Carabobo

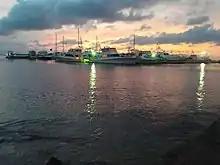
Puerto Cabello is one of the most important ports in Venezuela

The Valencia Metro is also being expanded with 5 new stations currently under construction. Metro de Valencia will have 2 intermodal stations for its interconnection with the National Railway System, in the Simón Bolívar station of the University of Carabobo (Naguanagua) and in the Castillito Industrial Zone (San Diego).